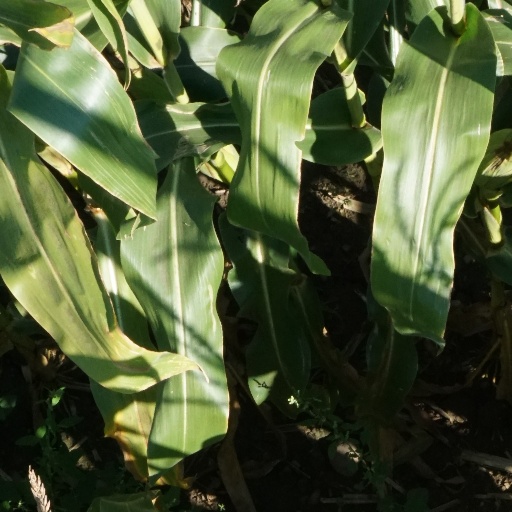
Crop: maize; corn